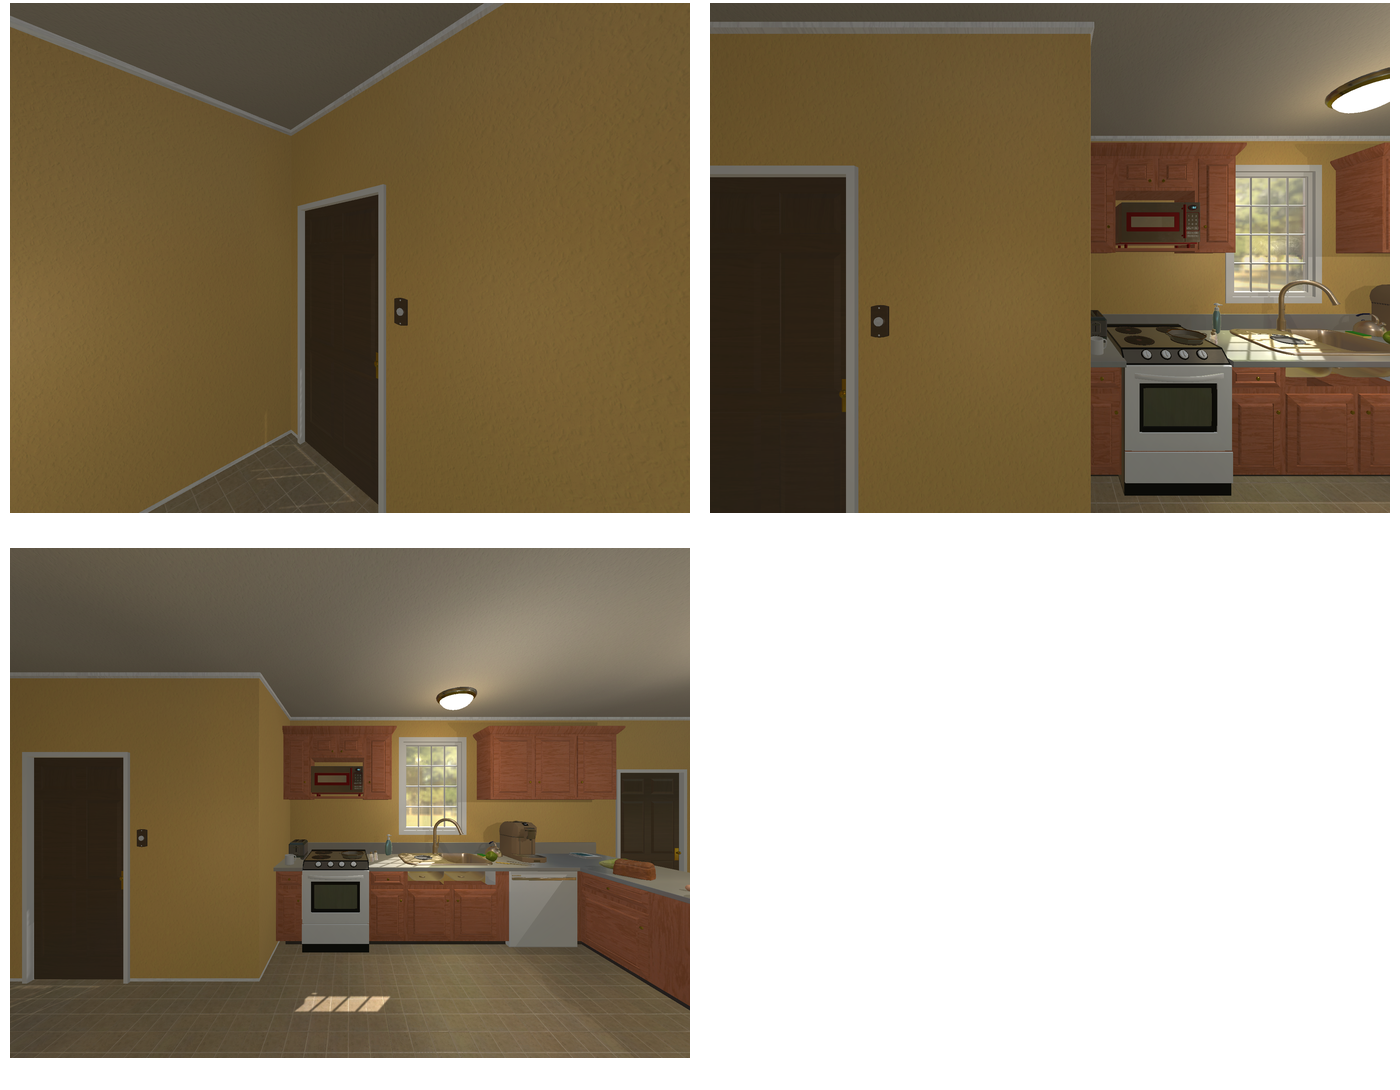Task instruction: Open the door.
Answer: {"task_instruction": "Open the door.", "nodes": ["handle", "door"], "edges": [{"functional_relationship": "openorclose", "object1": "handle", "object2": "door", "spatial_relations": ["right_of", "in_front_of", "close"], "is_touching": true}], "action_type": "rotate", "function_type": "open_close_control"}